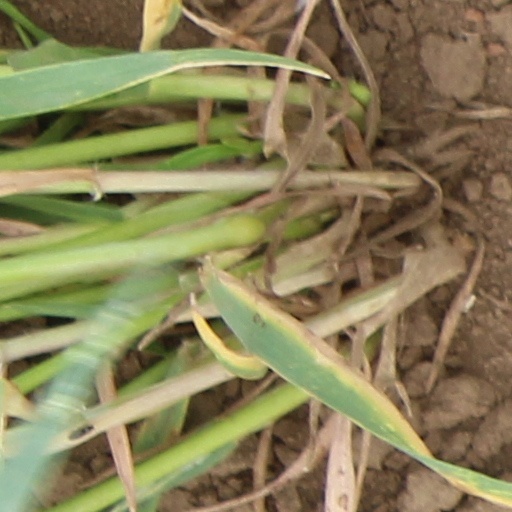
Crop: wheat